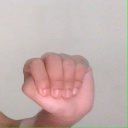
अक्षर: ठ